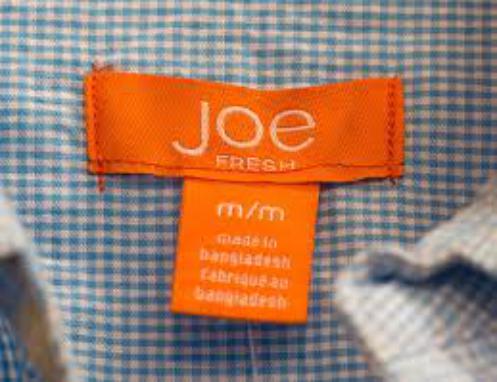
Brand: Joe Fresh
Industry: Clothes